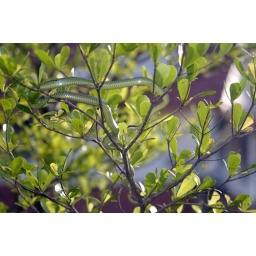
Flying green tree snake in my yard. Mildly poisonous... interesting and beautiful snake.